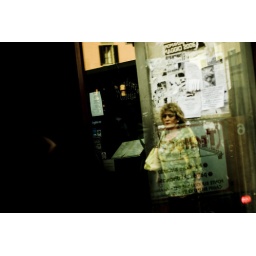
through a bus window in Florence. right before sunset i think,